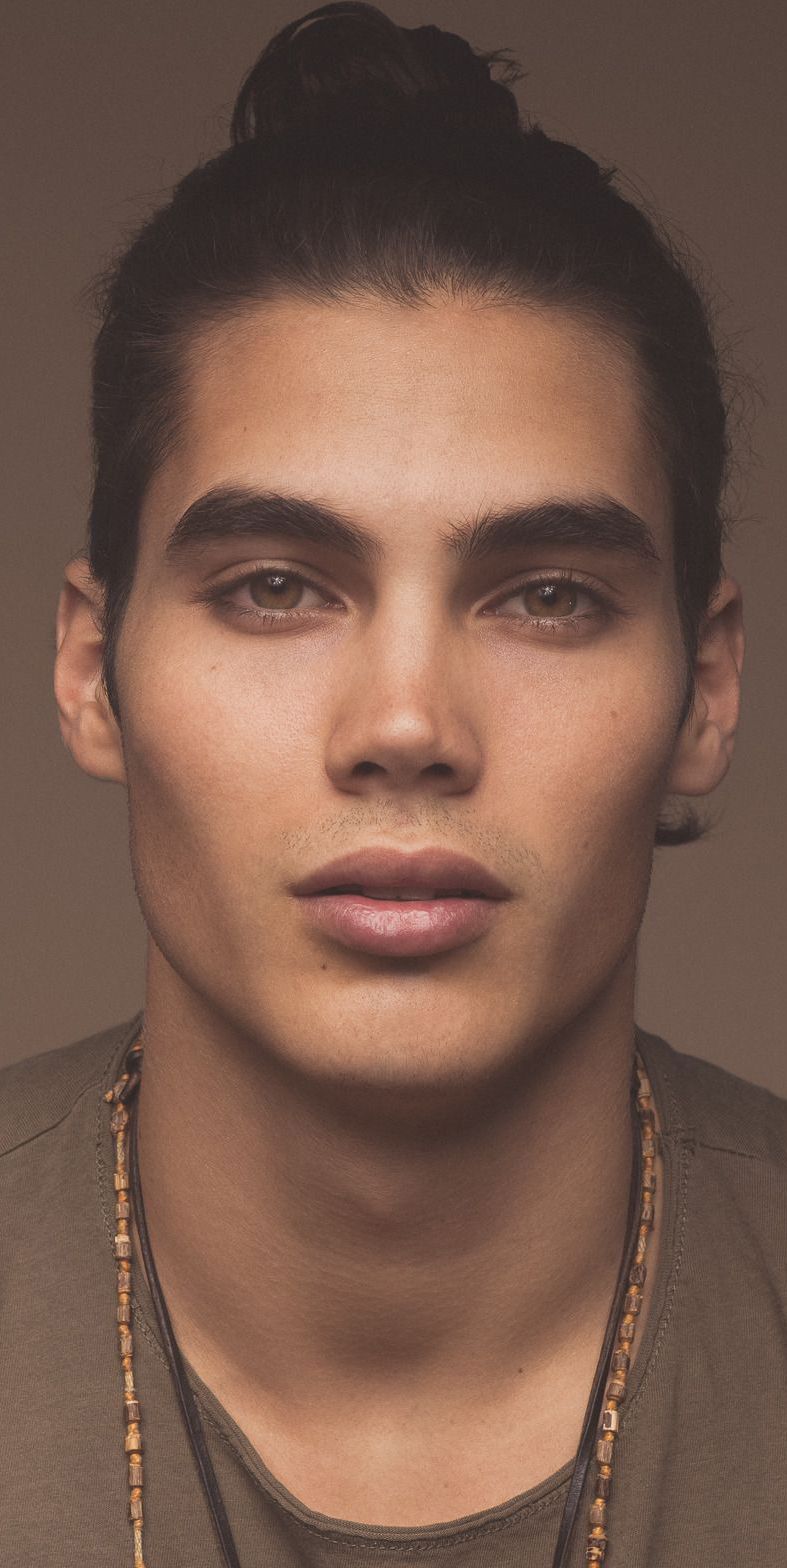
Label: Colored